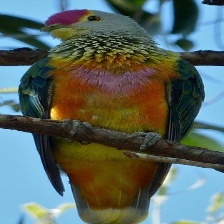
Species: SCARLET CROWNED FRUIT DOVE
Scientific name: PTILINOPUS INSULARIS